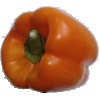
Label: orange_pepper